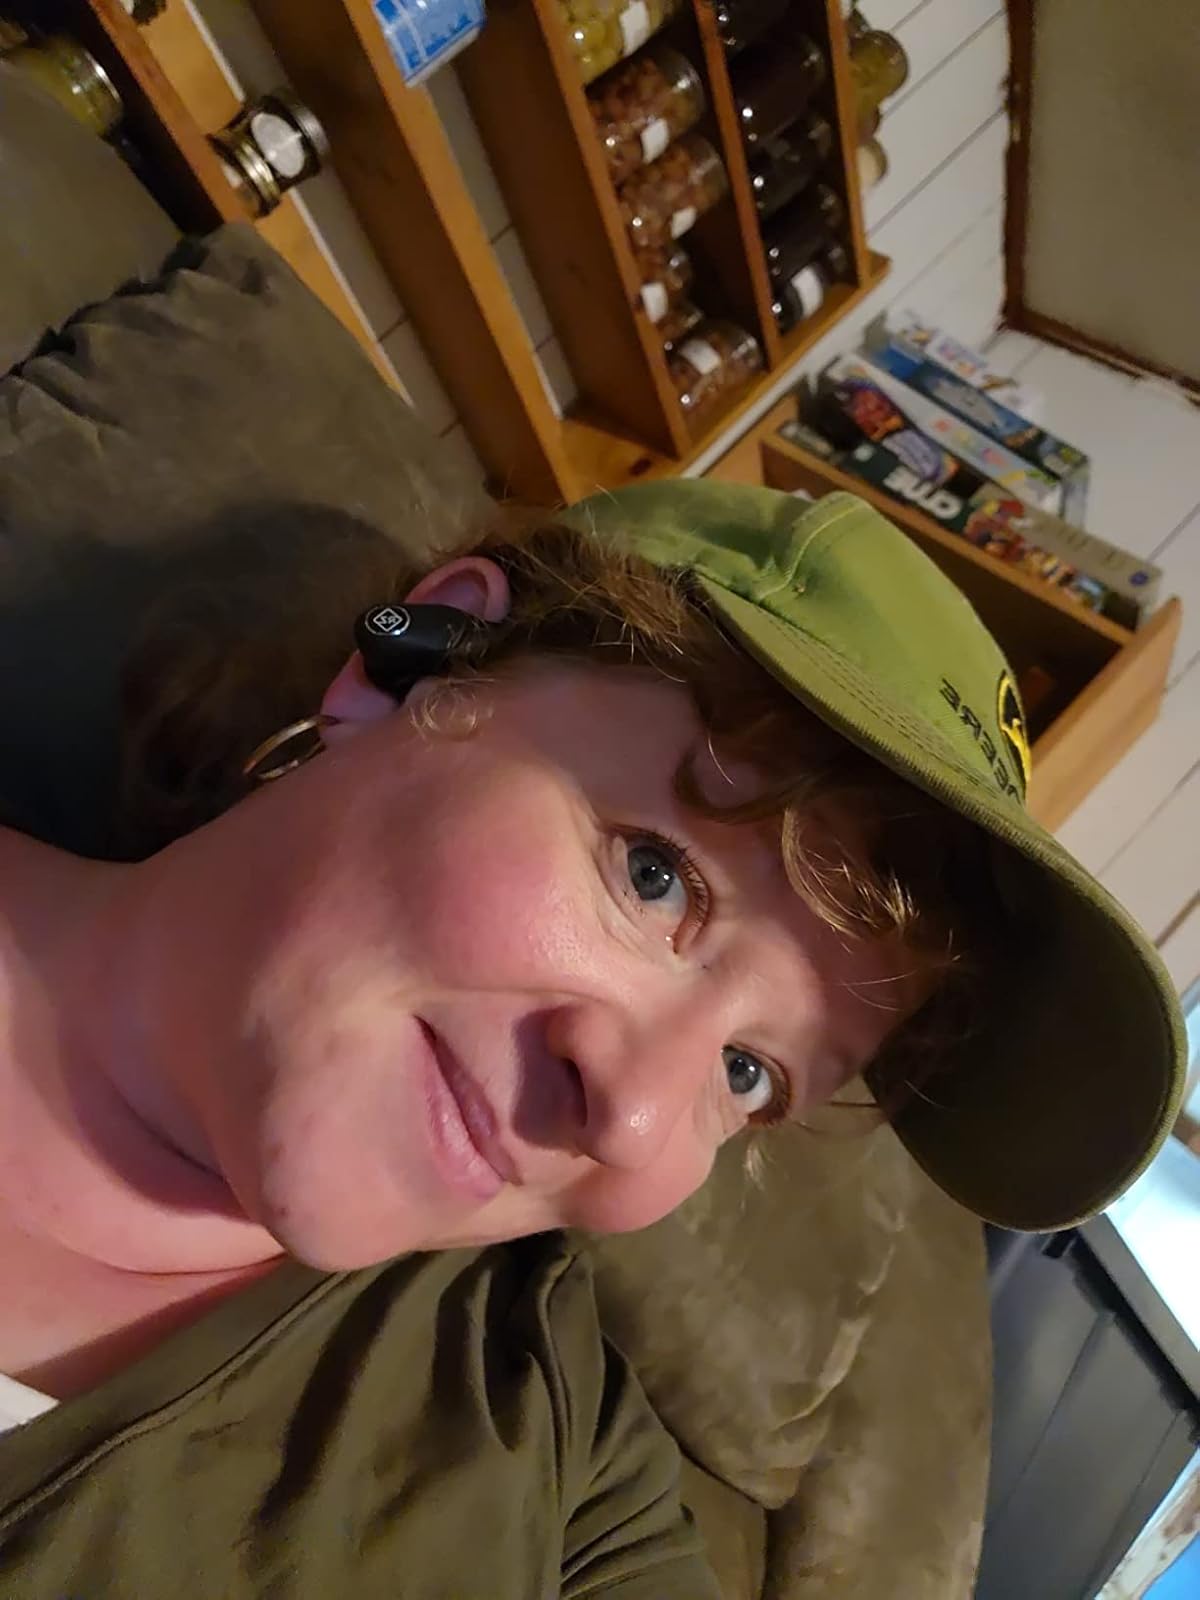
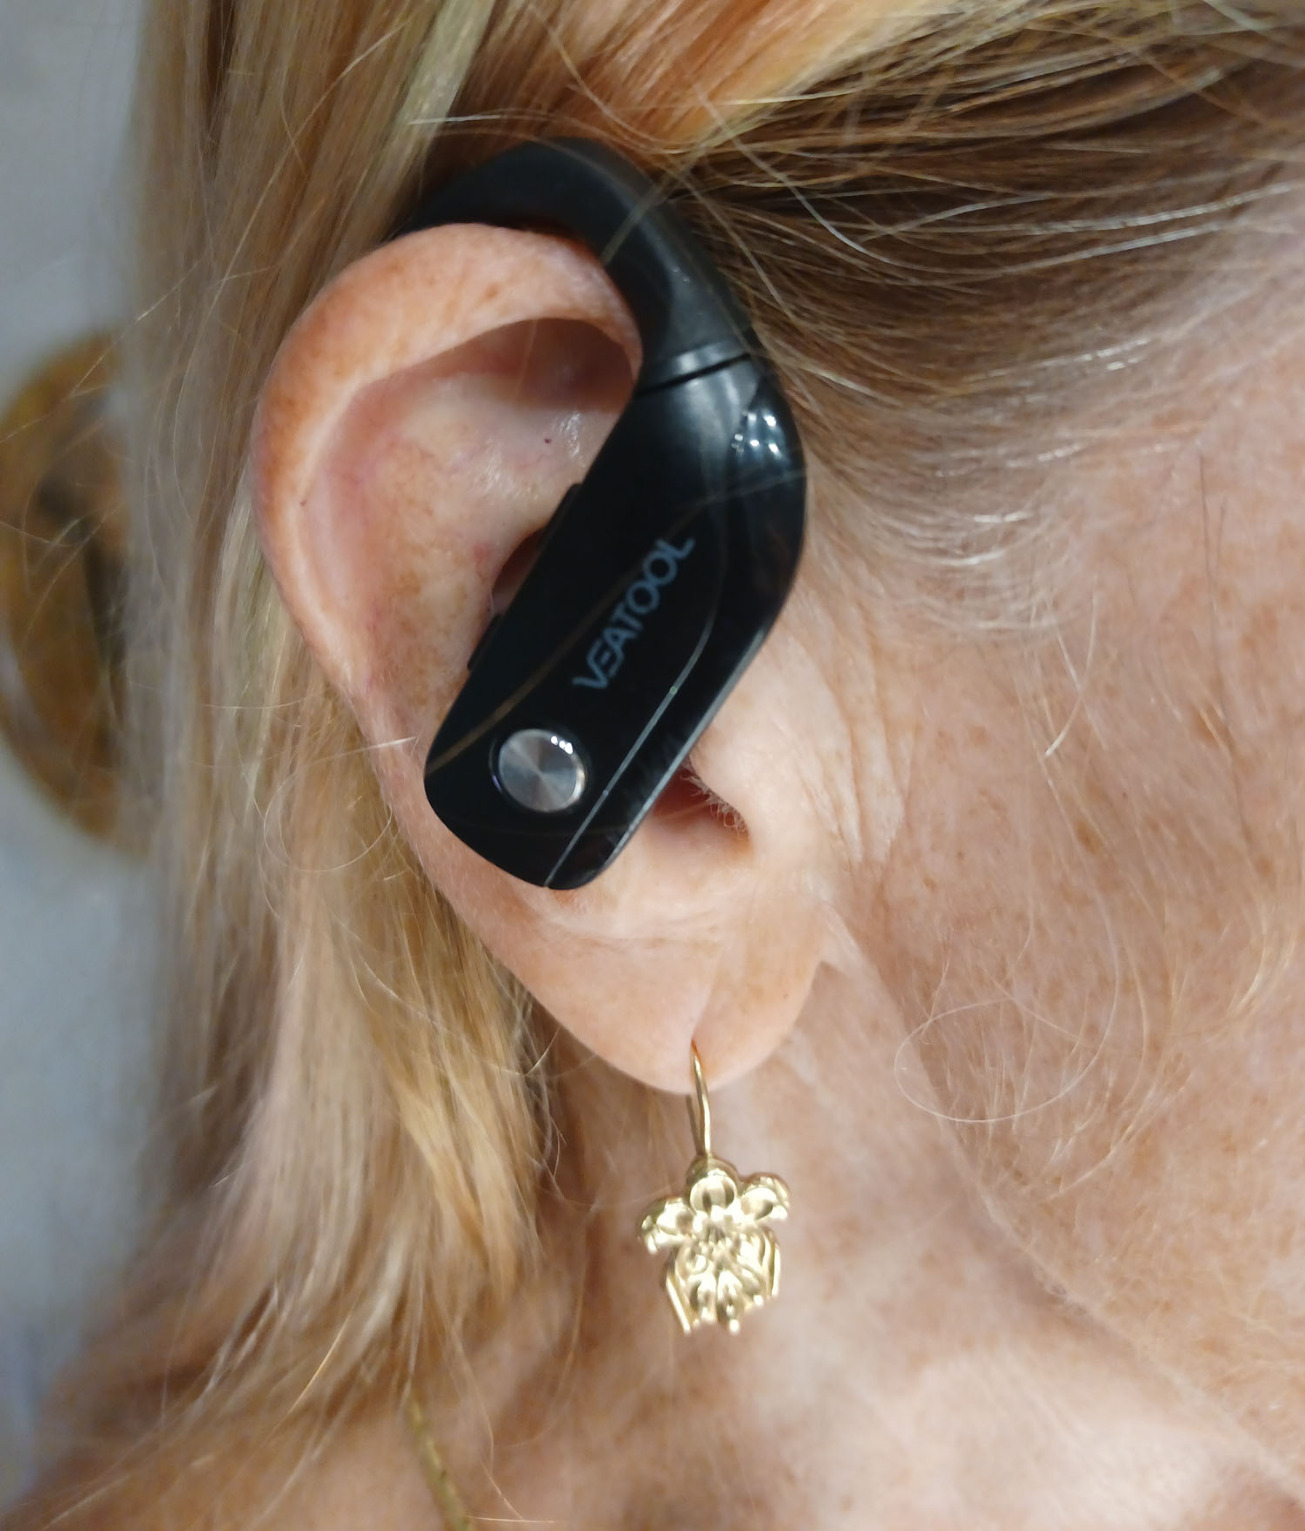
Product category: earbuds
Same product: no